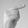
ASL letter: G